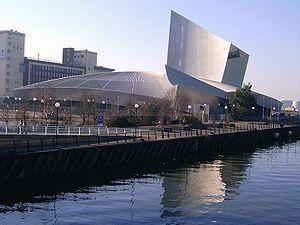
L’Imperial War Museum est un organisme national de musées militaires britannique créé en 1917 et aujourd'hui composé de cinq sites, dont trois à Londres. L’Imperial War Museum London est le musée principal du réseau, et le plus visité.
Cette liste des musées du Grand Manchester, Angleterre contient des musées qui sont définis dans ce contexte comme des institutions qui recueillent et soignent des objets d'intérêt culturel, artistique, scientifique ou historique. leurs collections ou expositions connexes disponibles pour la consultation publique. Sont également inclus les galeries d'art à but non lucratif et les galeries d'art universitaires. Les musées virtuels ne sont pas inclus.